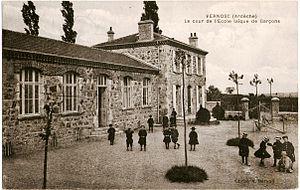
Vernosc école publique cour
Vernosc-lès-Annonay est une commune française située dans le département de l'Ardèche, en région Auvergne-Rhône-Alpes.